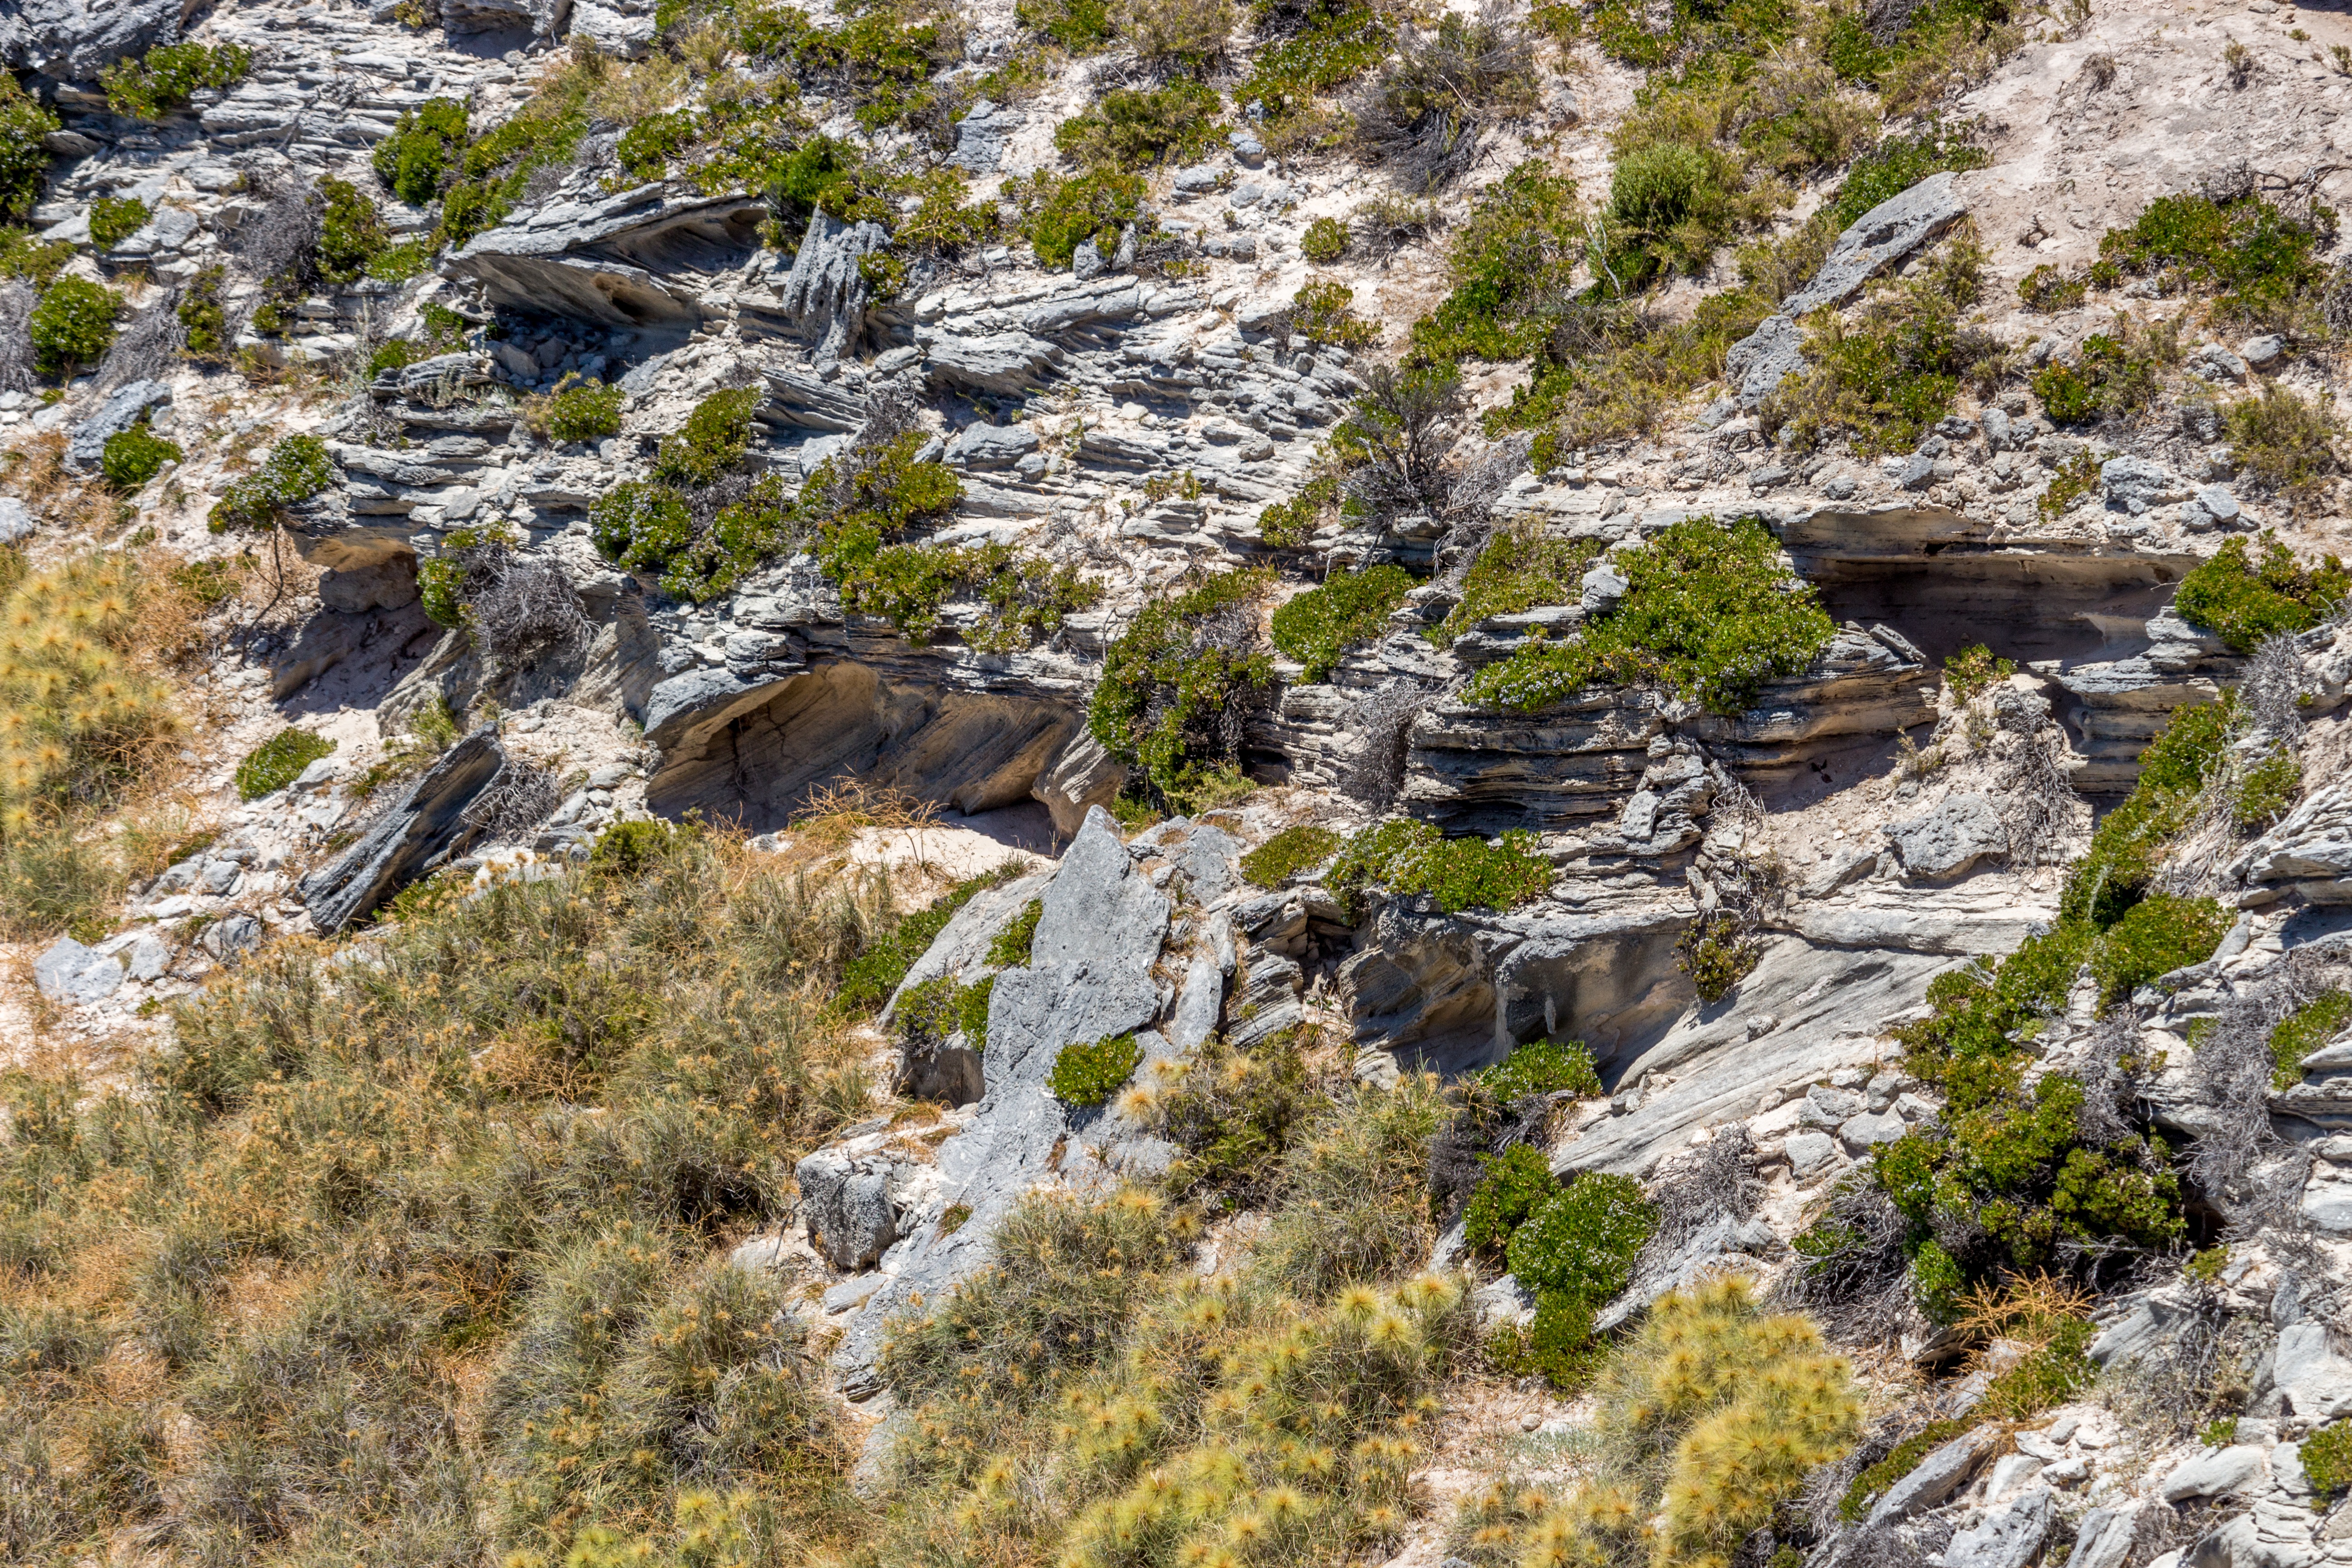
beach, landscape, sea, tree, grass, rock, ocean, mountain, formation, bush, scenic, island, iceland, australia, stones, geology, outcrop, vegetation, cliffs, escarpment, arroyo, booked, bedrock, batholith, wa, nature reserve, schroff, western australia, west australia, bushland, rottnest island, rottnest, shrubland, wadjemup, plant community